Puntland

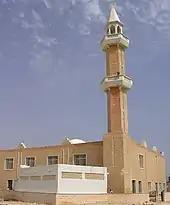
A mosque in Bosaso

As of 2016, the population of Puntland is estimated at 4,334,633 residents, 39% of whom are nomads. The region is primarily inhabited by people from the Somali ethnic group, with the Darod especially well-represented. There are also a number of Mehri residents.